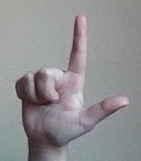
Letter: laam